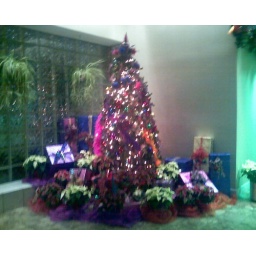
They put up the Christmas tree in the lobby of my office building this week. It's very purple.